Thomas Wolryche Stansfeld

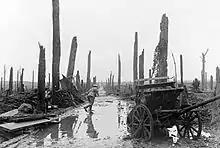
A soldier at Chateau Wood, Passchendaele

Stansfeld served during World War I, at the First Battle of Ypres, after which he was wounded. He was promoted to the rank of major in 1914. During 1915, he saw action at the battles of Festubert, Givenchy, and Hulloch, and was mentioned in dispatches. In 1917, he was at the battles of Passchendaele and Cambrai, was twice mentioned in dispatches and awarded the French Legion of Honour and Croix de Guerre and promoted to Brigadier-General. During 1918, he was at Bullecourt, Mount Kemmell, Mercatel and was again mentioned in dispatches. He was appointed a Commander of the Order of St Michael and St George (CMG) in the 1918 New Year Honours. Stansfeld was promoted to colonel in 1919.